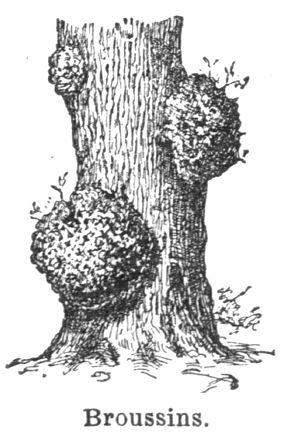
Broussins